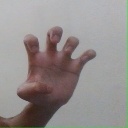
अक्षर: झ